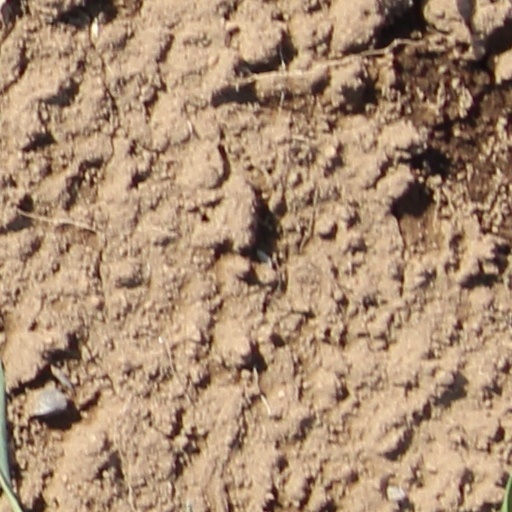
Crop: wheat